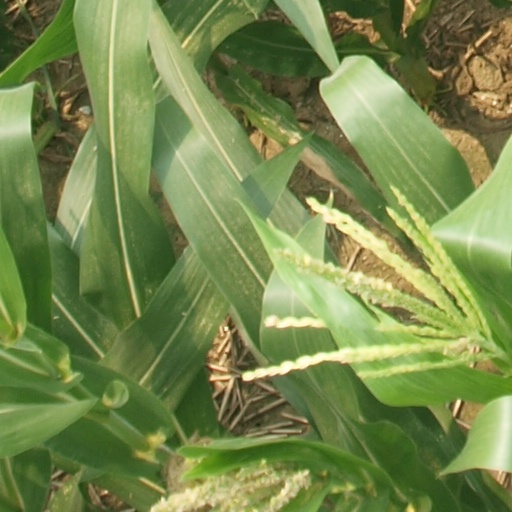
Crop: maize; corn